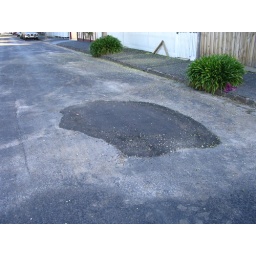
patch in road after water pipe fixed